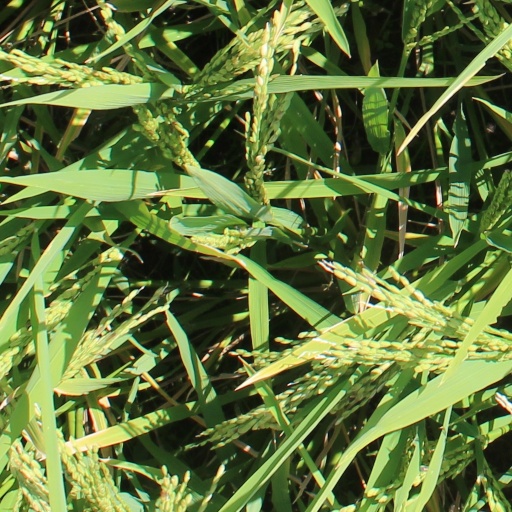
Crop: rice